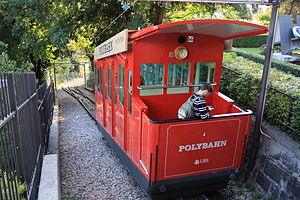
Polybahn
Polybahn
Polybahn, også kendt som UBS Polybahn, er en kabelbane i Zürich, Schweiz. Linjen forbinder Central-Pladsen ved Bahnhofbrücke med det tekniske universitet i byen og bringer passagerer til og fra universitetets terrasse foran dets hovedbygning. Universitetet blev oprindeligt kaldt Polyteknisk Læreanstalt – eller i daglig tale Poly – og deraf kommer banens navn.